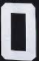
Number: 0